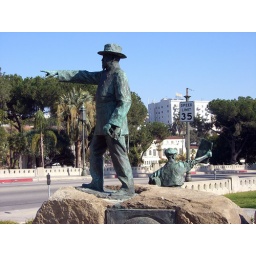
Statue of General Harrison Gray Otis and a newspaper boy in MacArthur Park.